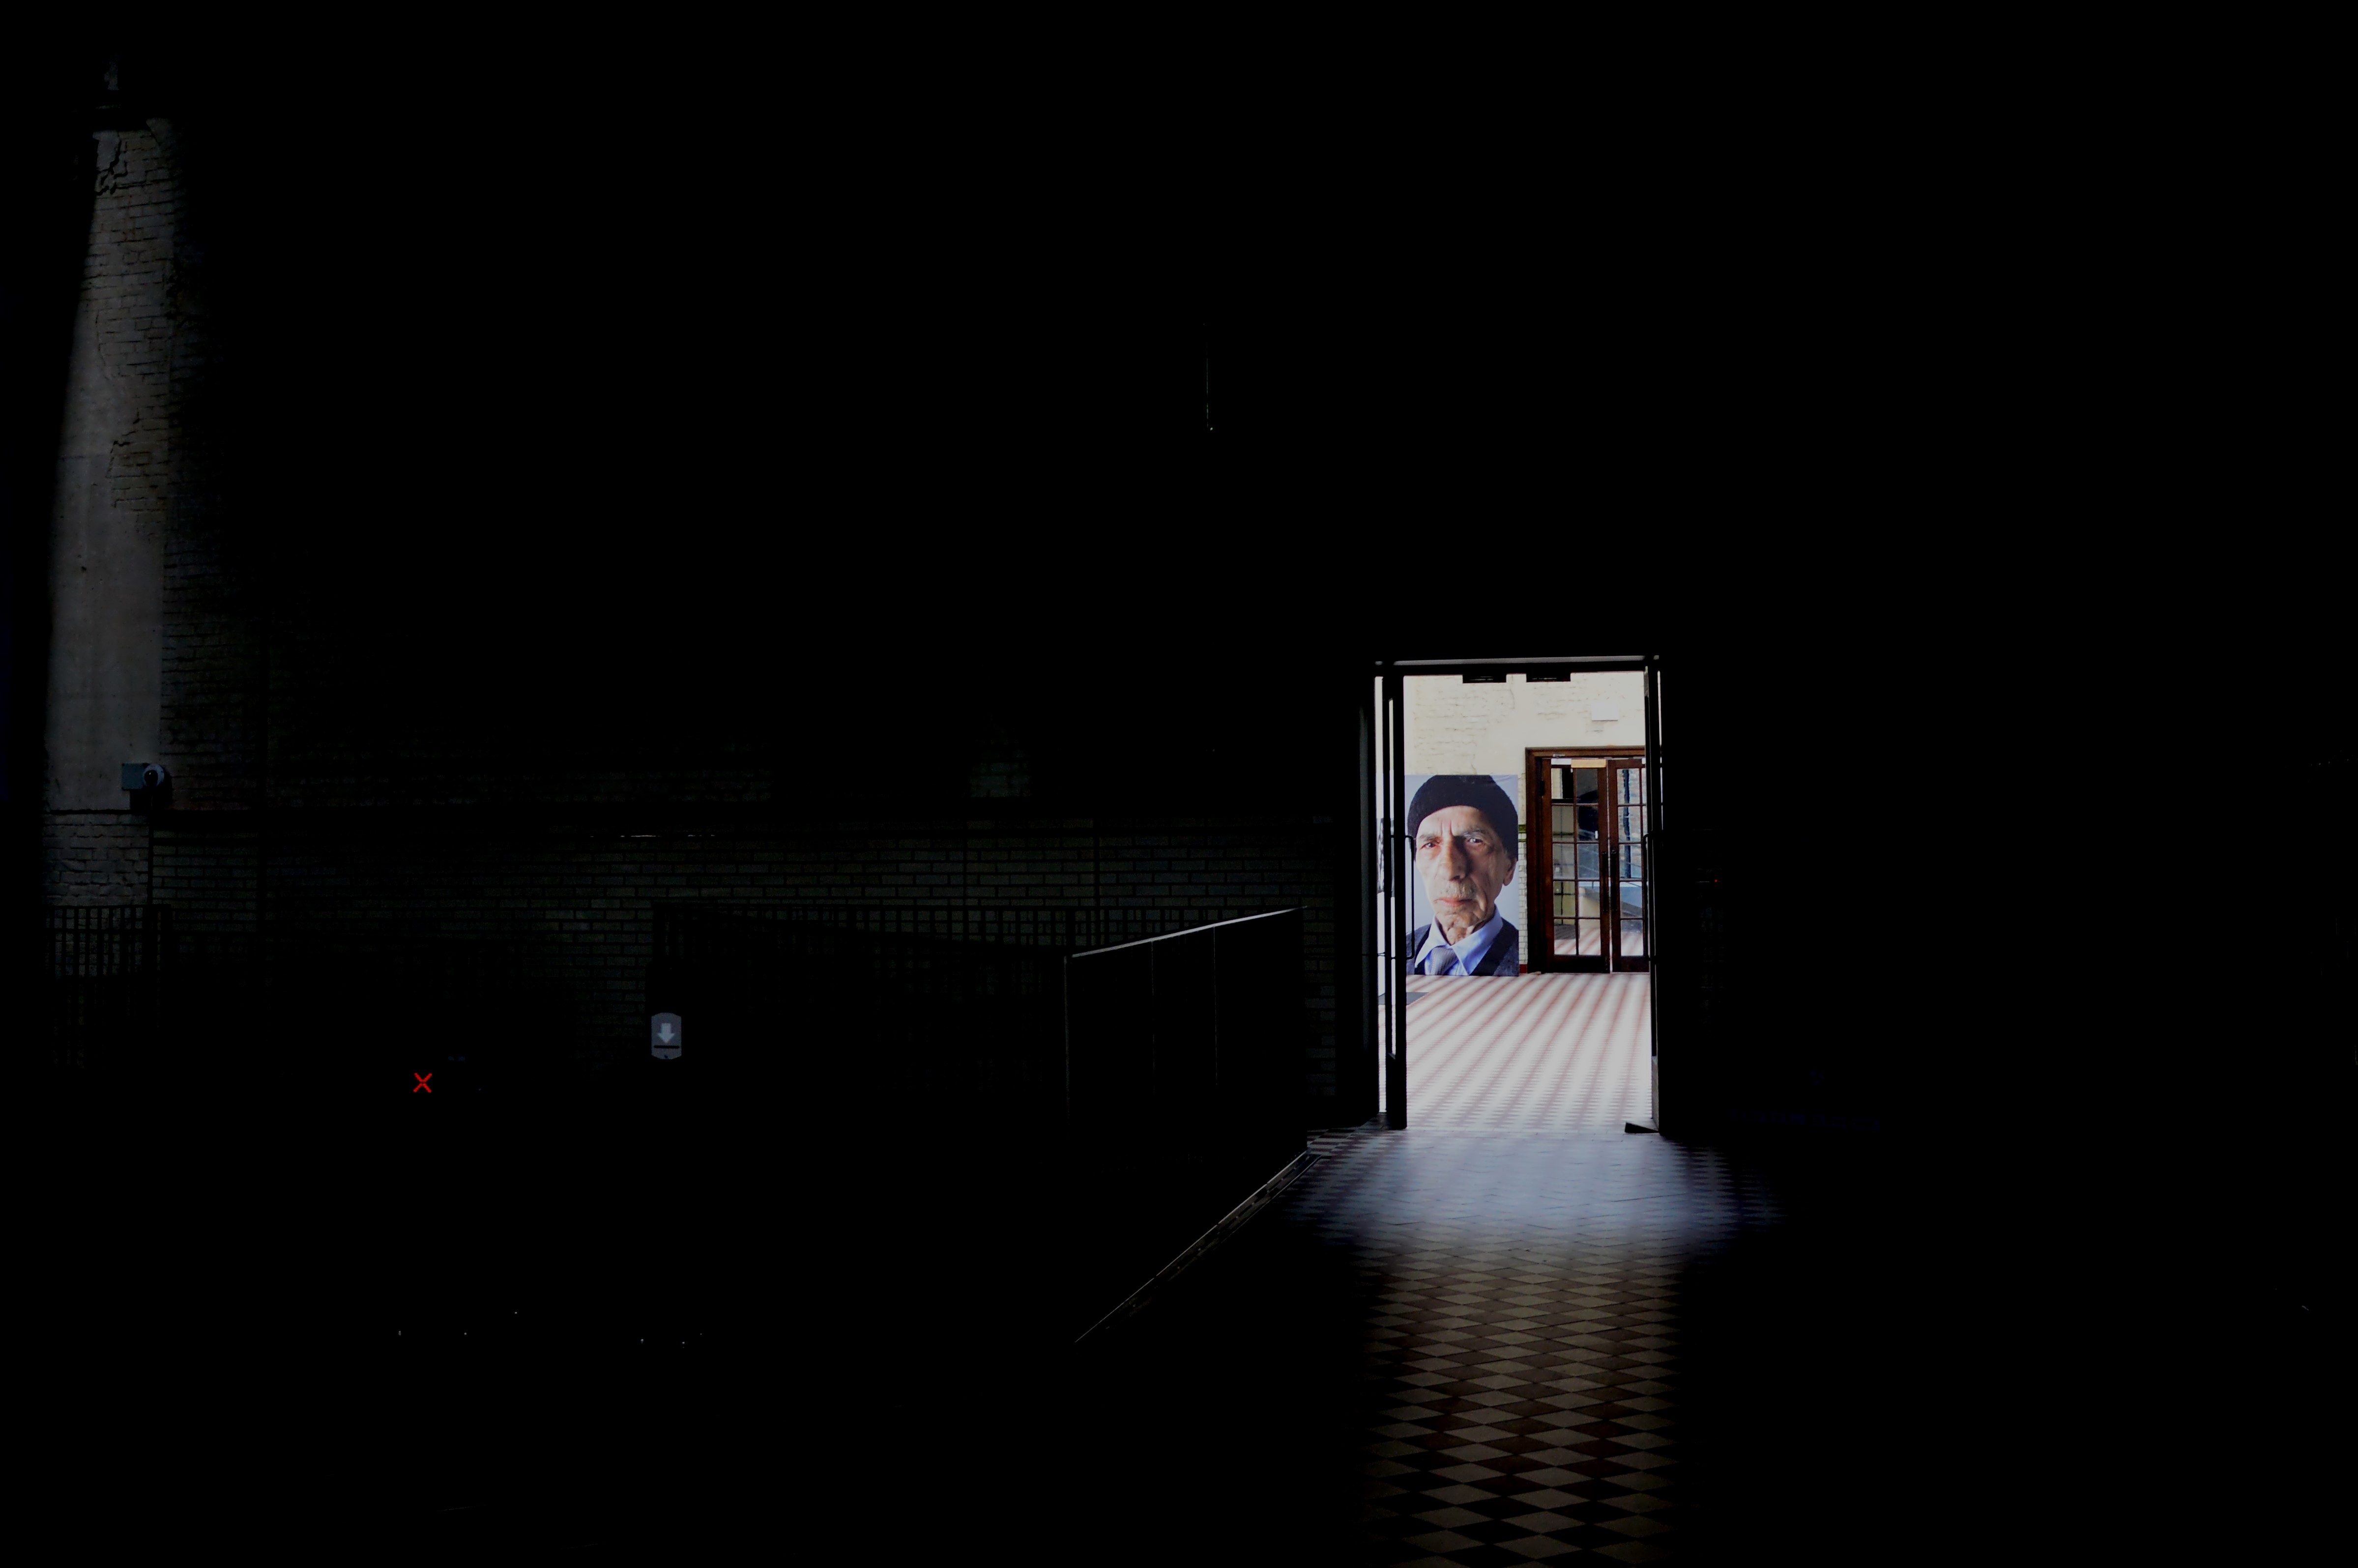
light, night, darkness, black, door, image, shape, midnight, surprise, screenshot, by look